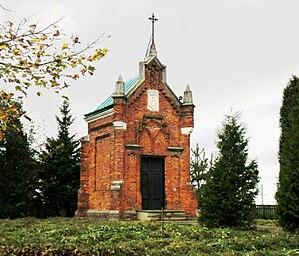
La tombe de la famille Sheptytsky dans le village de PrylbychiУкраїнська: Усипальниця родини Шептицьких. Усипальницю було збудовано в селі Прилбичі Яворівського району в 1937 році.
André Szeptycki est un métropolite de l’Église grecque-catholique ukrainienne fondateur des studites et reconnu vénérable par l'Église catholique.